Patty Gurdy

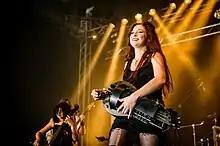
Patty Gurdy with the band Storm Seeker at the 2017 Dong Open Air music festival in Germany

She formed her live band "Patty Gurdy's Circle" with members of Subway to Sally. The band's musicians were Bodenski, Simon Michael, and Ingo Hampf, along with Patty, who added vocals and the hurdy-gurdy. Together they released one single, entitled "Kalte Winde", on 23 April 2020, which was a cover of a song by the German band . Due to the COVID-19 pandemic, Patty Gurdy's Circle was forced to disband.